Royal Gold Cup

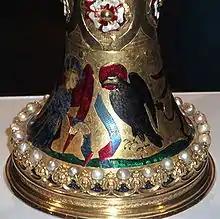
The foot of the cup

John, Duke of Berry (1340–1416) was Charles VI's uncle and a powerful figure in the kingdom, as well as the most famous and extravagant collector and commissioner of art of his day. He is still best known for commissioning the "Très Riches Heures du Duc de Berry", the famous International Gothic illuminated manuscript, and also commissioned the Holy Thorn Reliquary, now in the British Museum. The young king Charles had been forced to remove his uncle from governorships after the latter's rapacious conduct had led to unrest, and the meeting in 1391 marked their reconciliation after a period of bad relations. Lavish gifts among the Valois court circle were routine, and on this occasion Berry had special reason to be generous.